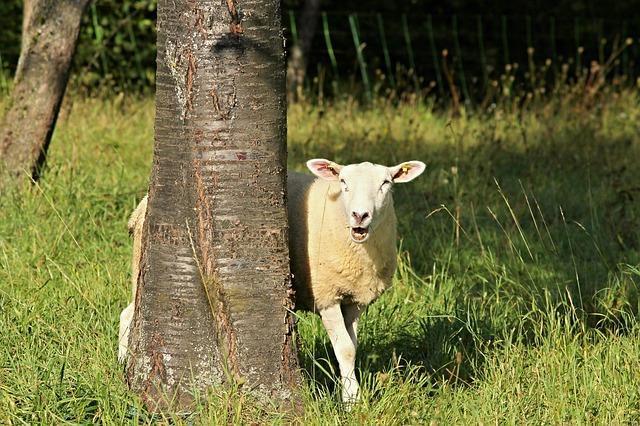
sheep